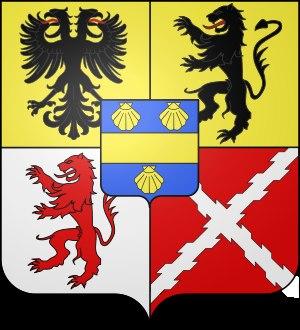
Marie Edgard comte de Maigret, né le 8 mai 1841 au château d’Avennes à Hermonville et mort le 13 octobre 1910 à Trouville-sur-Mer est un vice-amiral français, grand-croix de la Légion d'honneur, appartenant à la famille de Maigret.